Afritz am See

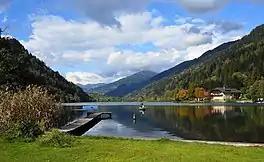
Lake Afritz

It is located within the Gegend Valley surrounded by the Nock Mountains, the western part of the Gurktal Alps mountain range, on the southern shore of small Afritzer See (Lake Afritz). The municipal area comprises the cadastral communities of Afritz and Berg ob Afritz.